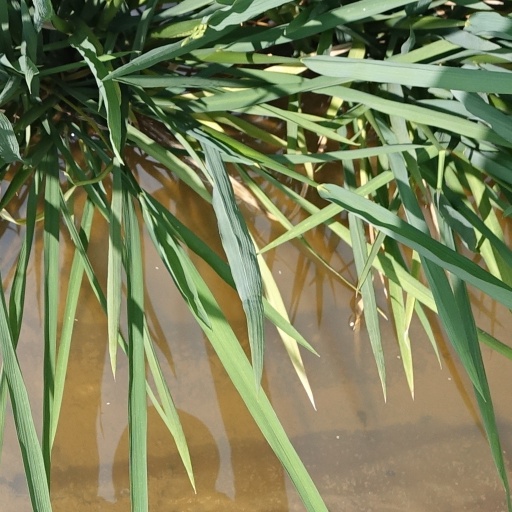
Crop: rice